M0851

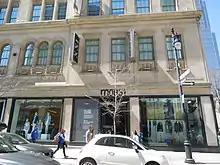

m0851 is a Montreal-based company founded in 1987 by Frédéric Mamarbachi, which designs and manufactures leather bags and accessories, leather jackets, and four-season outerwear.